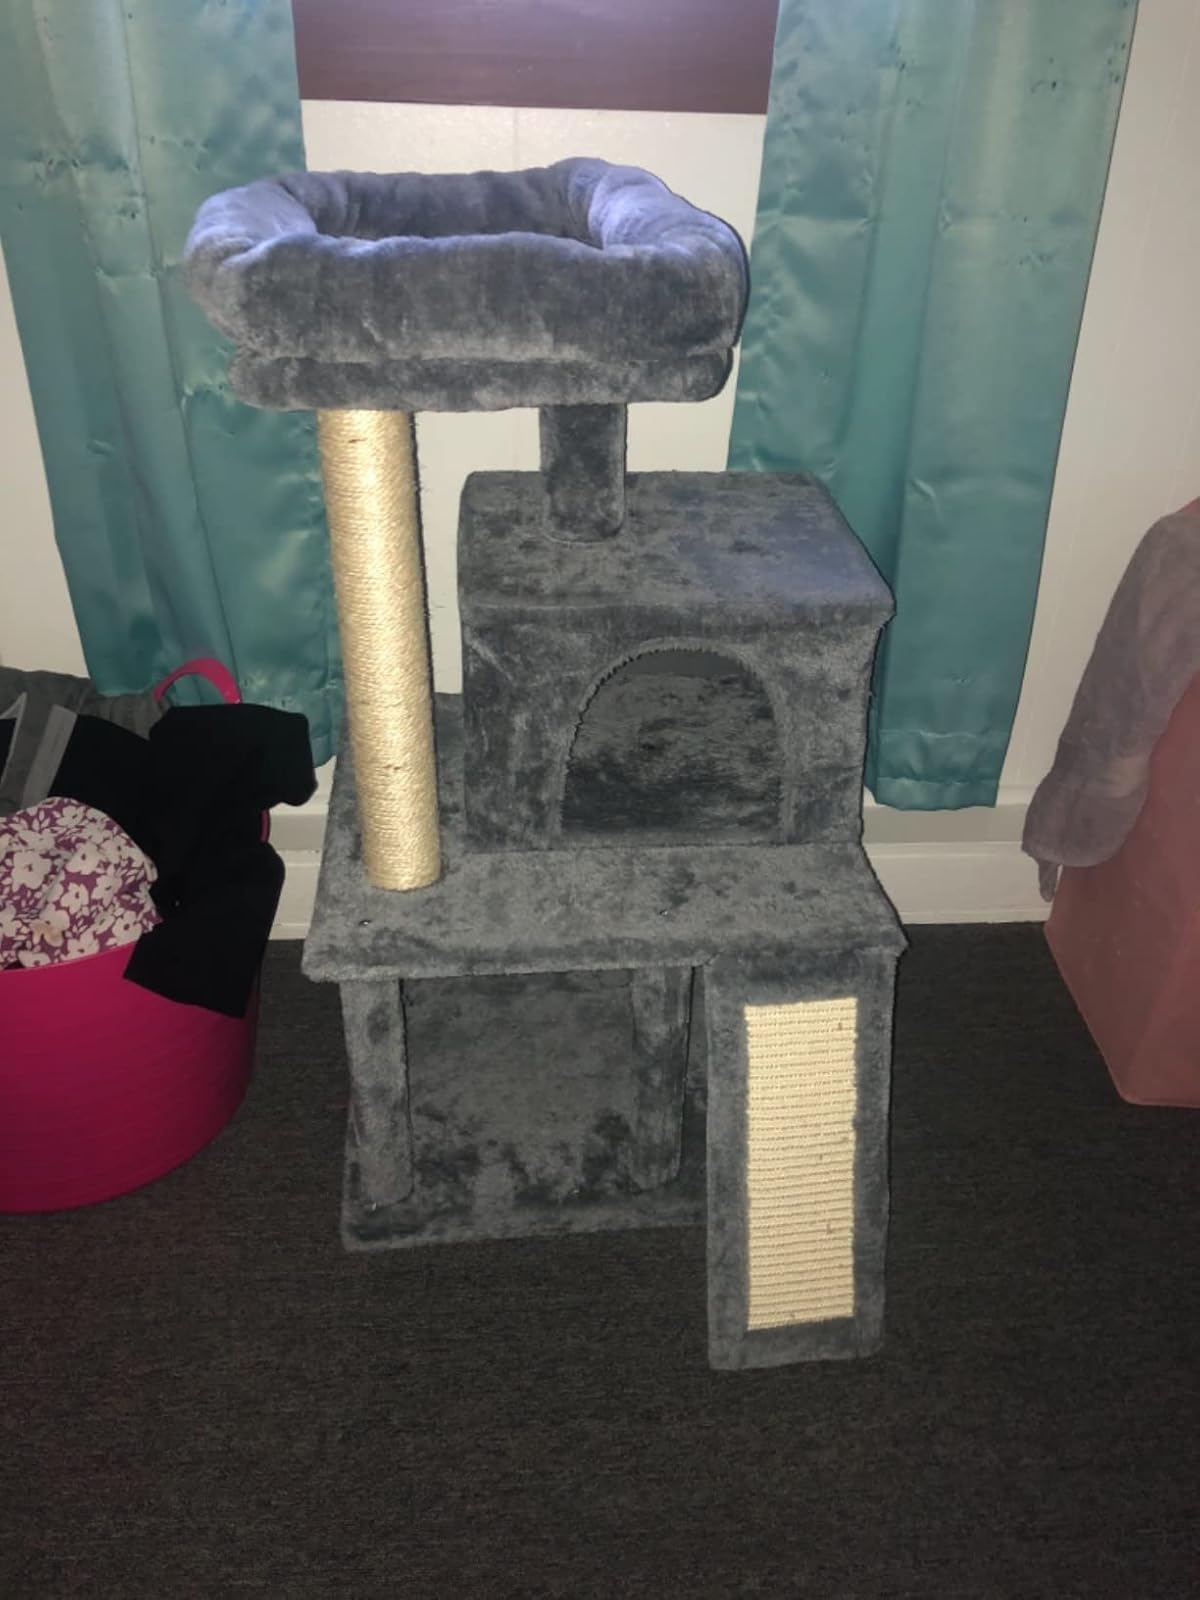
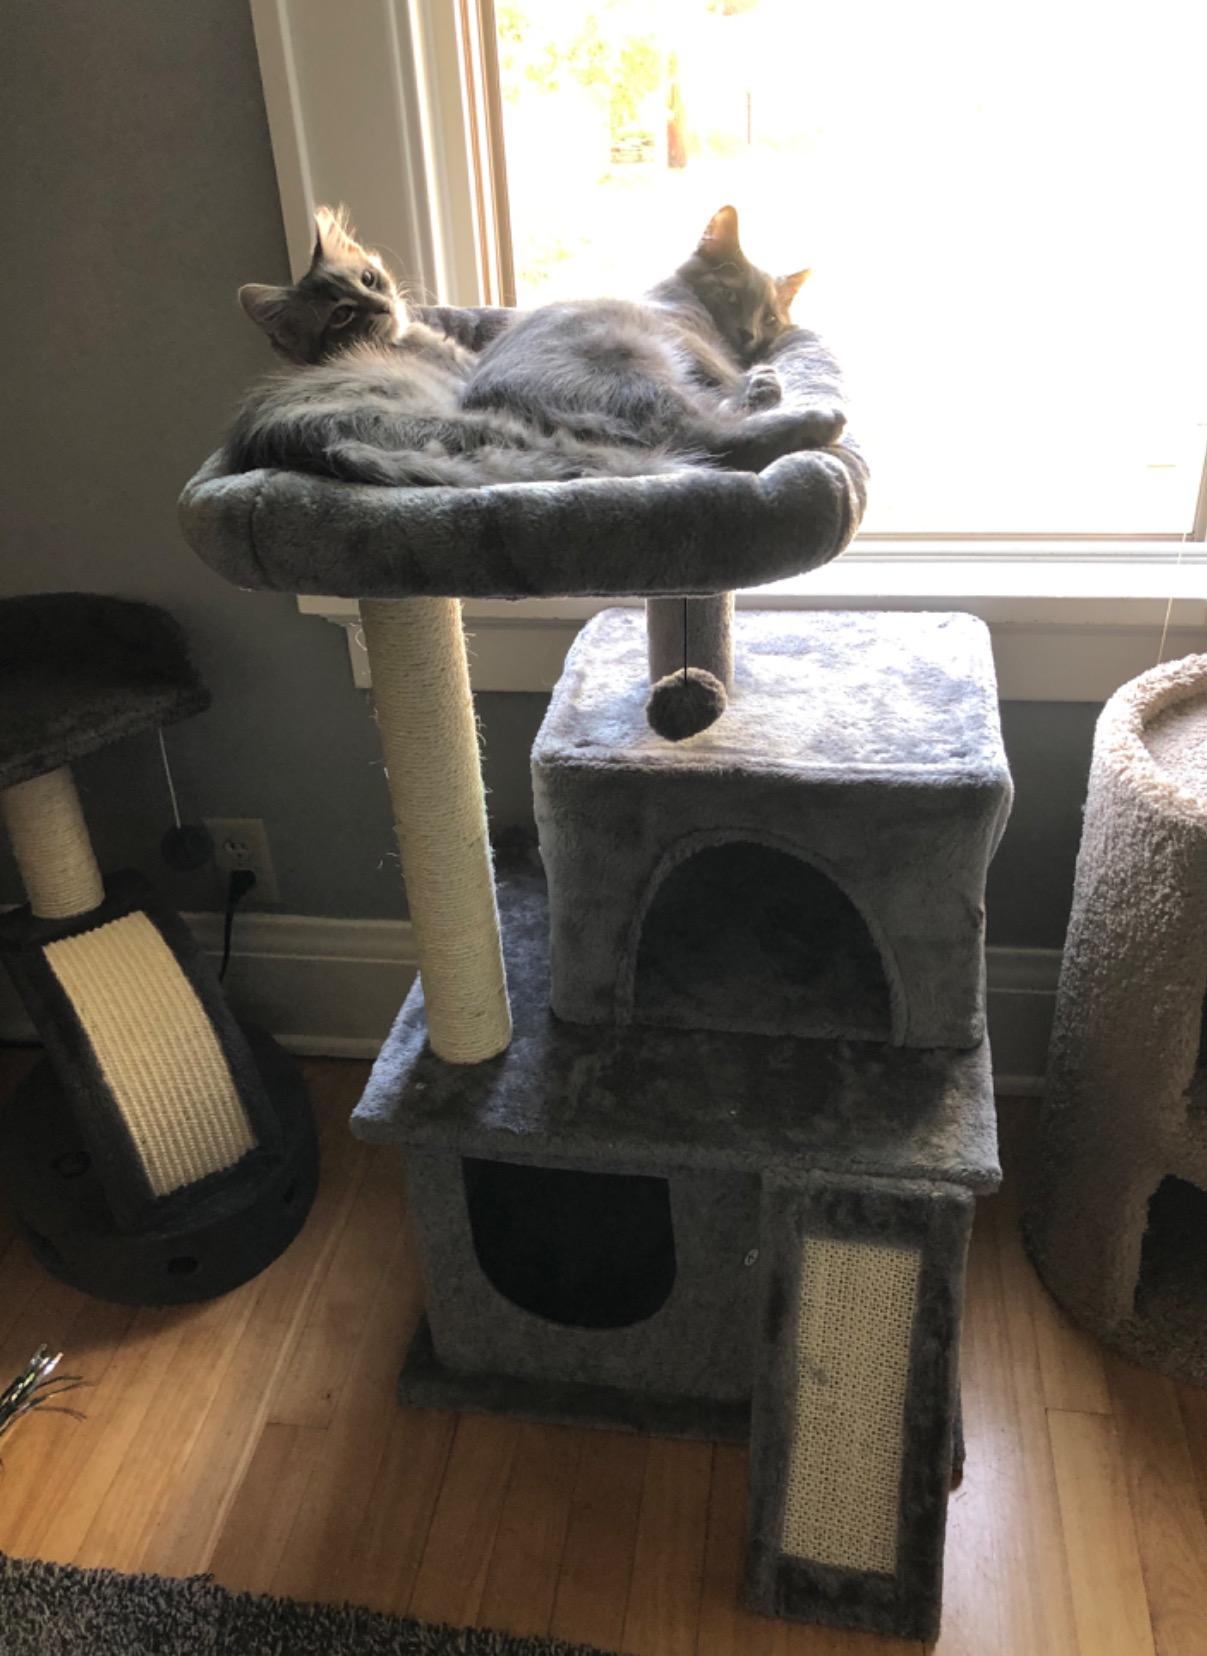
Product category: items_cat tree
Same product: yes